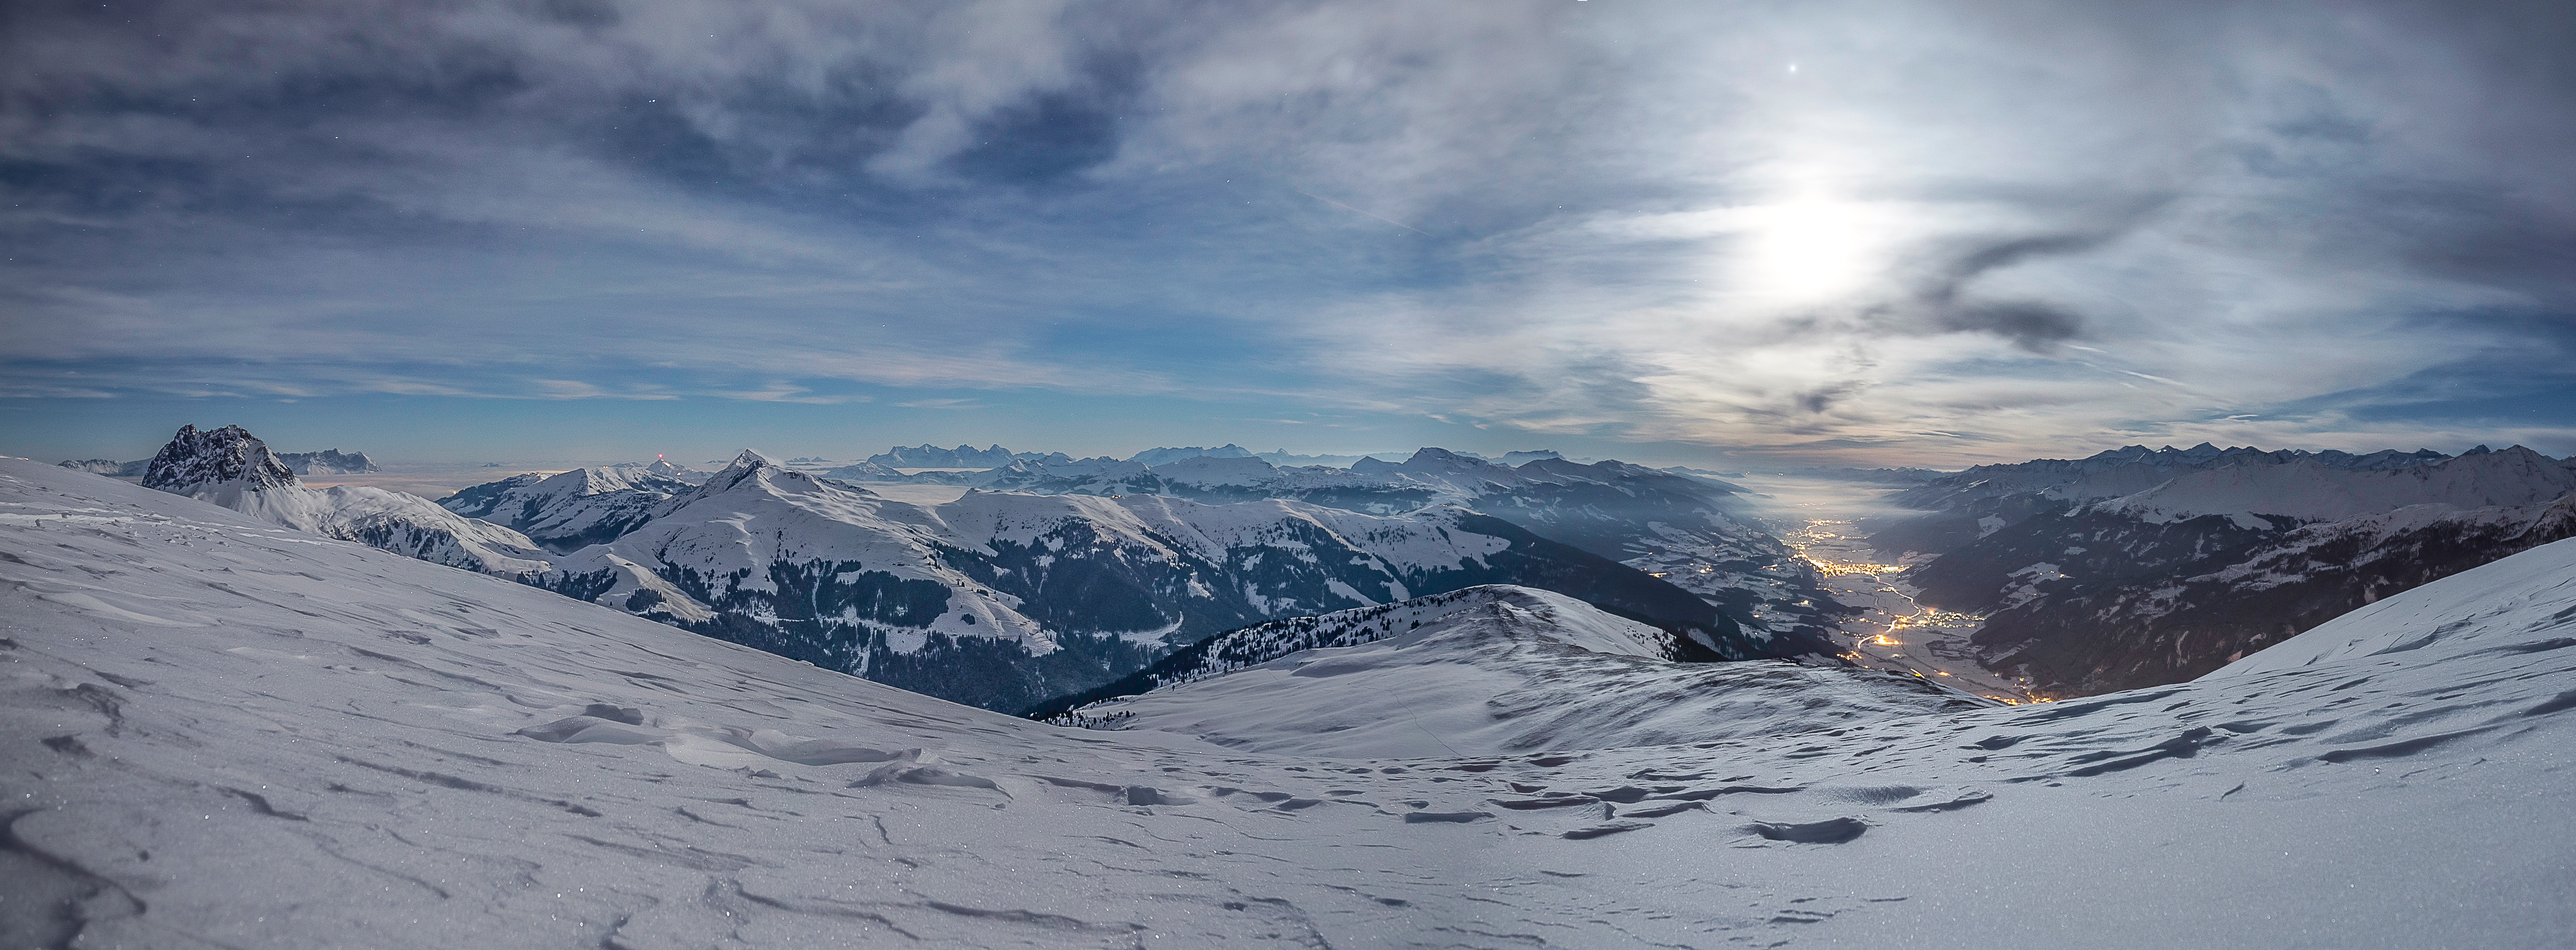
mountain, snow, winter, cloud, sky, mountain range, weather, season, ridge, winter sport, alps, plateau, piste, landform, geographical feature, mountainous landforms, geological phenomenon